Pandya dynasty

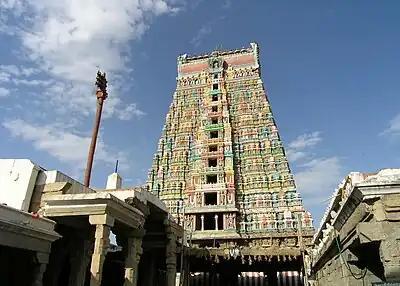
Srivilliputhur Andal temple built by Pandyas primarily, is the official emblem of Tamil Nadu.

Pandya rulers – such as Nedunjeliyan, the Victor of Talaiyalanganam, and Mudukudimi Peruvaludi, the Patron of Several Sacrificial Halls ("the Palyaga-salai") – find mention in several poems (such as "Mathuraikkanci").